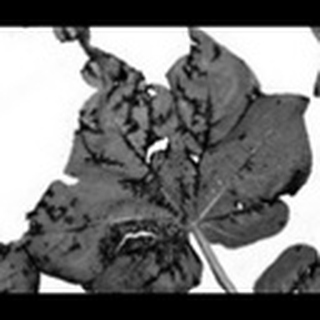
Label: cotton_bacterial_blight